Antonov An-2

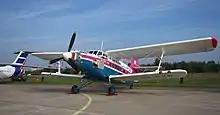
AN-2-100

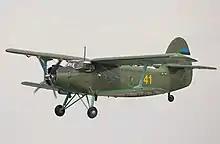
An-2 of the Estonian Air Force

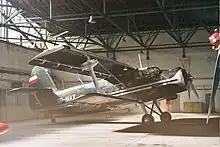
Antonov An-2

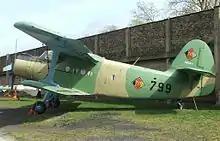
An-2 of the East German Air Force

An-2-100 – Modification of the design first flown in 2013 with a modern 3-bladed reversible propeller and a 1500shp Motor Sich Sich MS-14 turboprop engine running on kerosene rather than Avgas. First flew on 10 July 2013 in Kyiv